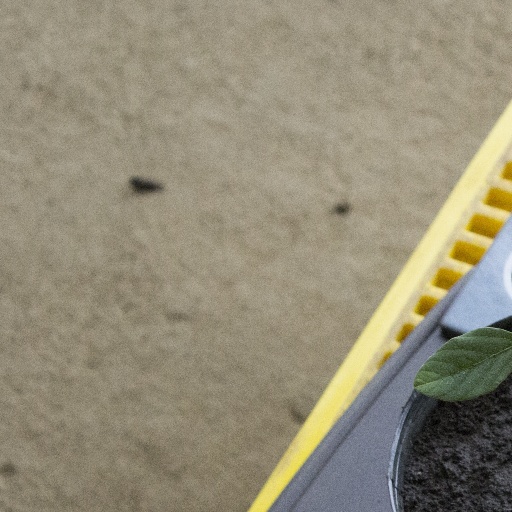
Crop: soybean